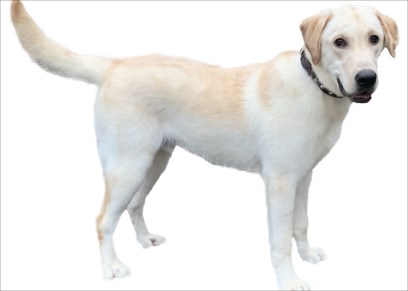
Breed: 3580-n000122-Labrador_retriever